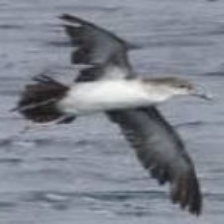
Species: BLACK VENTED SHEARWATER
Scientific name: PUFFINUS OPISTHOMELA